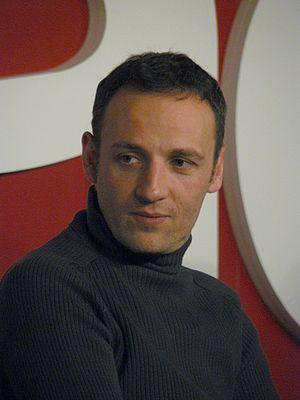
François Bégaudeau lors d'une présentation du film Entre les murs le 25 mars 2009 à la FNAC Montparnasse (Paris).
François Bégaudeau est un écrivain, critique littéraire, scénariste, acteur et réalisateur français, né le 27 avril 1971 à Luçon.